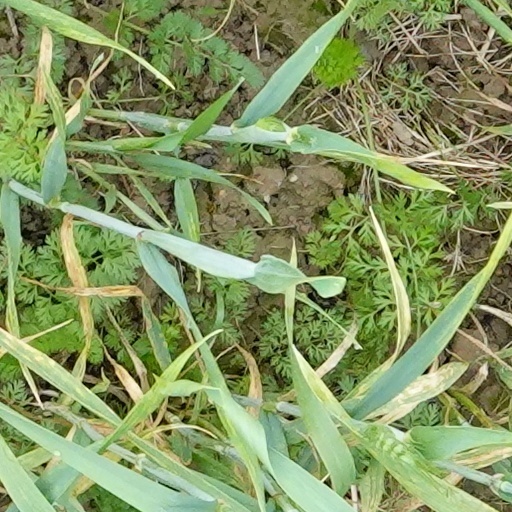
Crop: wheat